Bled es-Siba

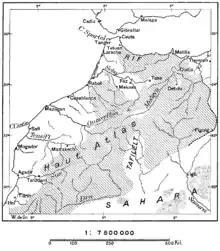
20th century map depicting "Bled es-Siba" (highlighted)

Bled es-Siba or Bled Siba, is a historical term in pre-colonial Moroccan history that refers to a lawless area that was out of the control of the Moroccan Sultans.